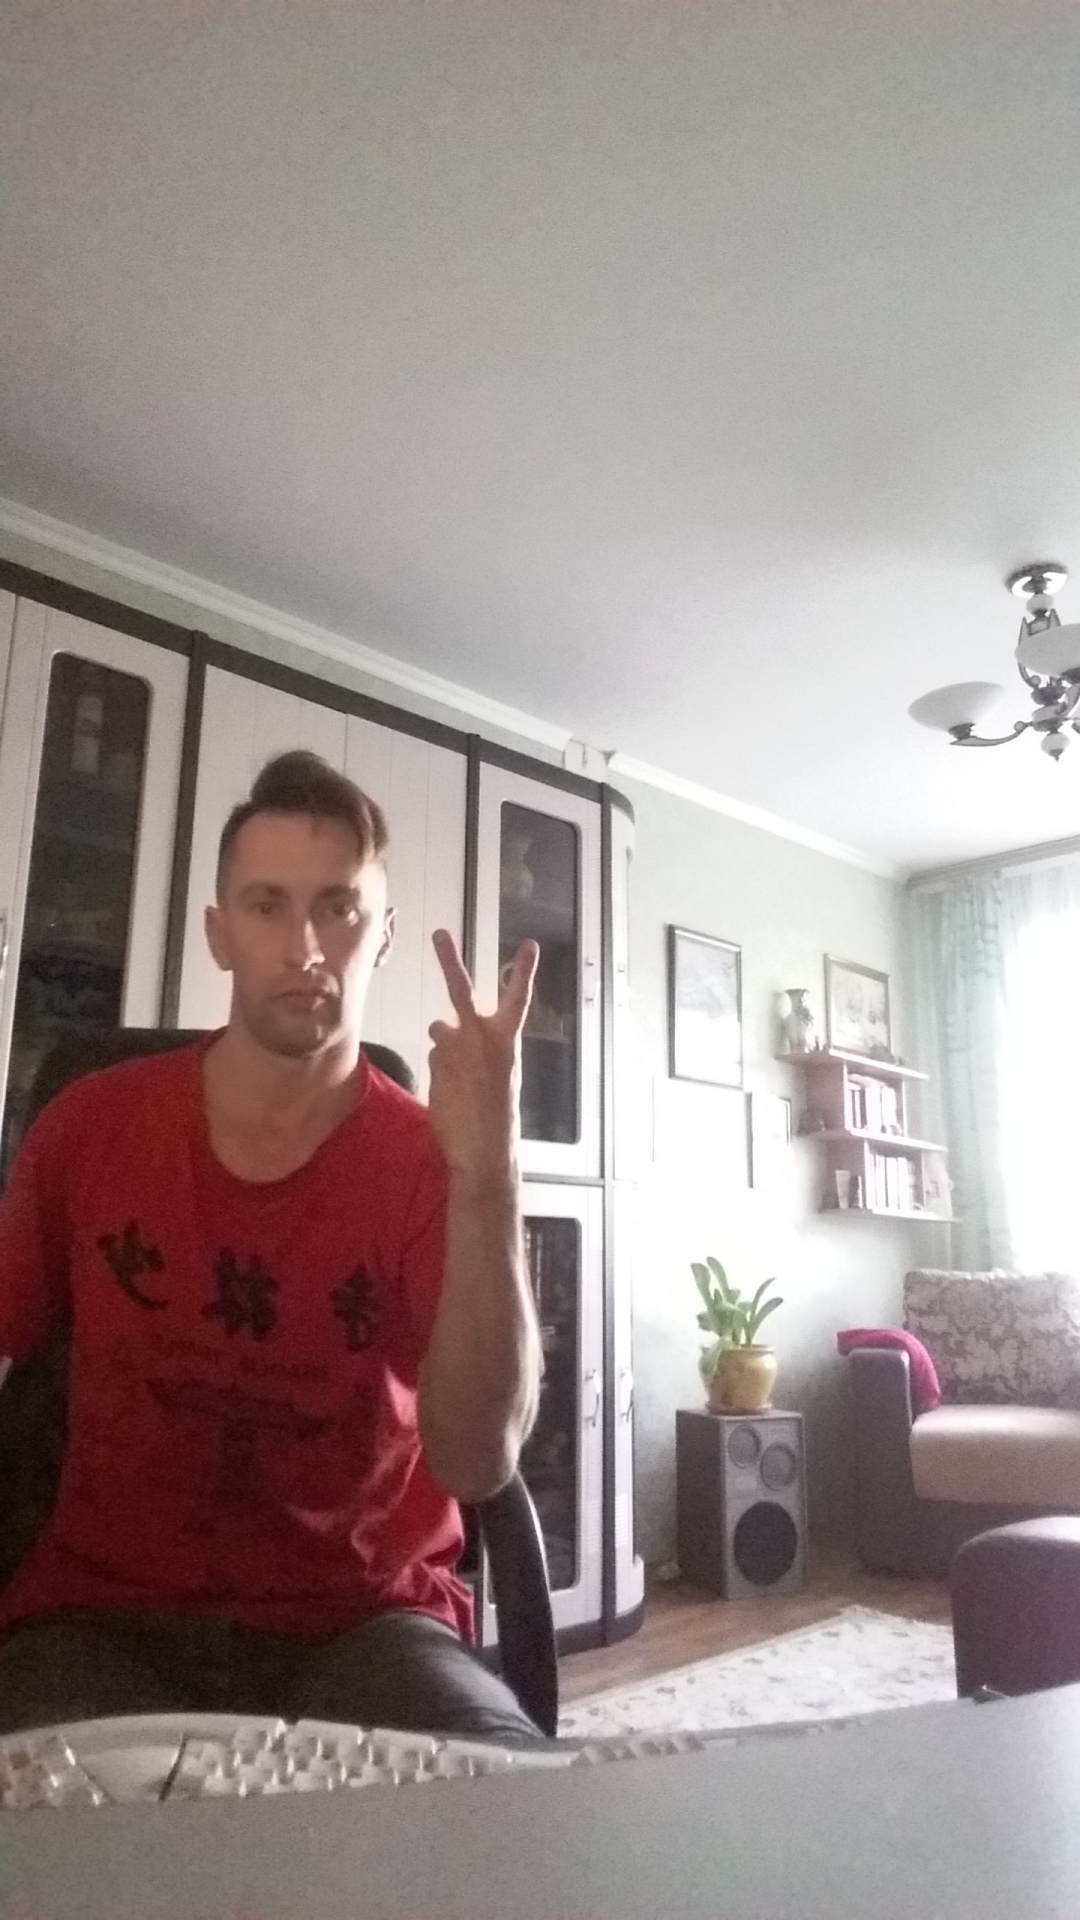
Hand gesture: peace_inverted